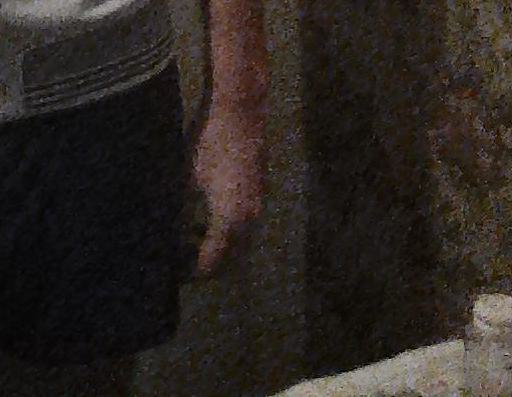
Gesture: no_gesture